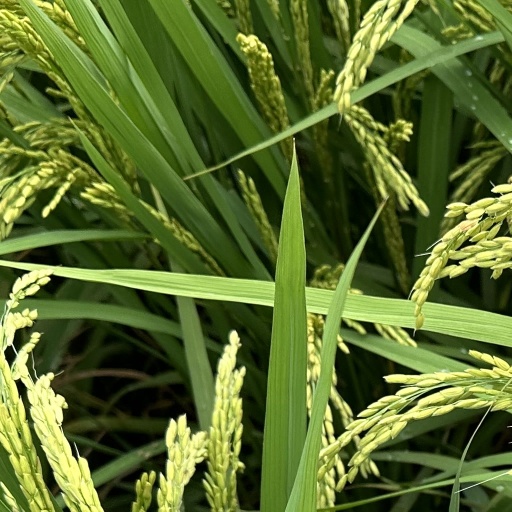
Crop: rice